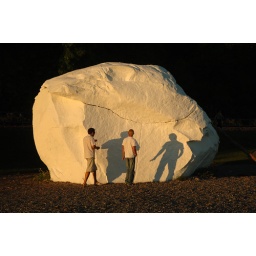
DSC_1324_The sunset lit white rock in White Rock